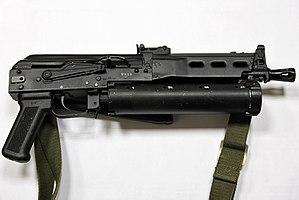
Le PP-19 est un pistolet mitrailleur russe.